Panellinios Indoor Hall

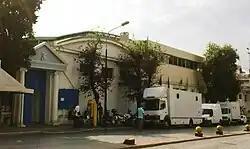
Panellinios Indoor Hall's exterior

Panellinios Indoor Hall, or Panellinios AC Indoor Hall, is a multi-purpose indoor sporting arena that is located in the district of Kypseli, Athens, Greece. The arena can host basketball, volleyball, and handball matches. The arena is small, with a permanent seating capacity 1,100, and a capacity of 1,800 spectators with temporary seating.